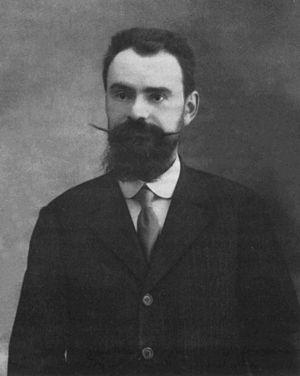
17 janvier : début de la conception du premier tramway, mis en service dans les rues de San Francisco en 1873.
Premier contact radar avec la Lune.
Federigo Enriques est un mathématicien italien, surtout connu aujourd'hui pour sa classification birationnelle des surfaces algébriques et pour d'autres contributions à la géométrie algébrique.